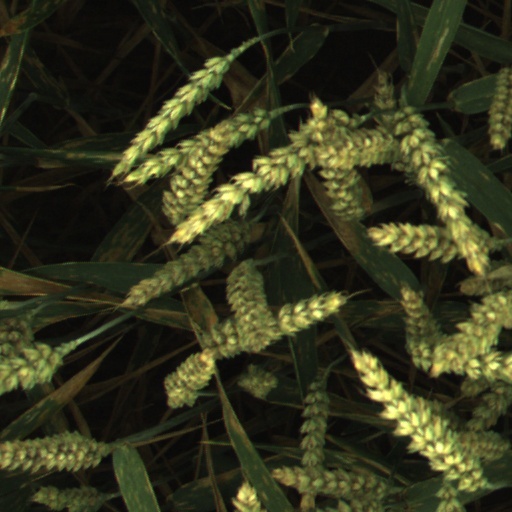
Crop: wheat